Joe Montana

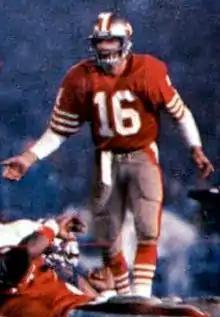
Montana with the 49ers in Super Bowl XIX

Montana expressed an early interest in sports, and his father first taught him the game of football. Montana started to play youth football when he was eight years old, aided in part by his father. Montana Sr. listed his son as a nine-year-old so that Montana could meet the league's minimum age requirement.